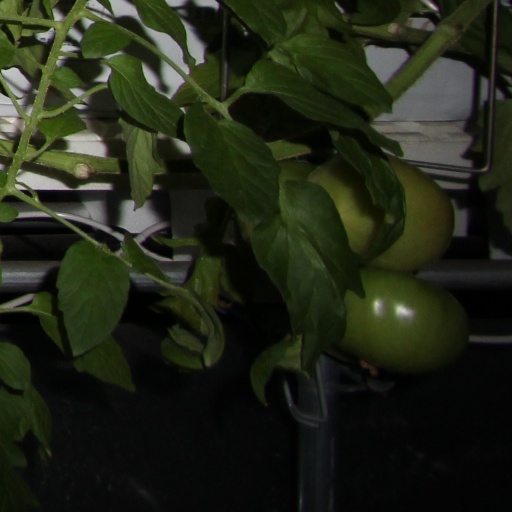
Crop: tomato